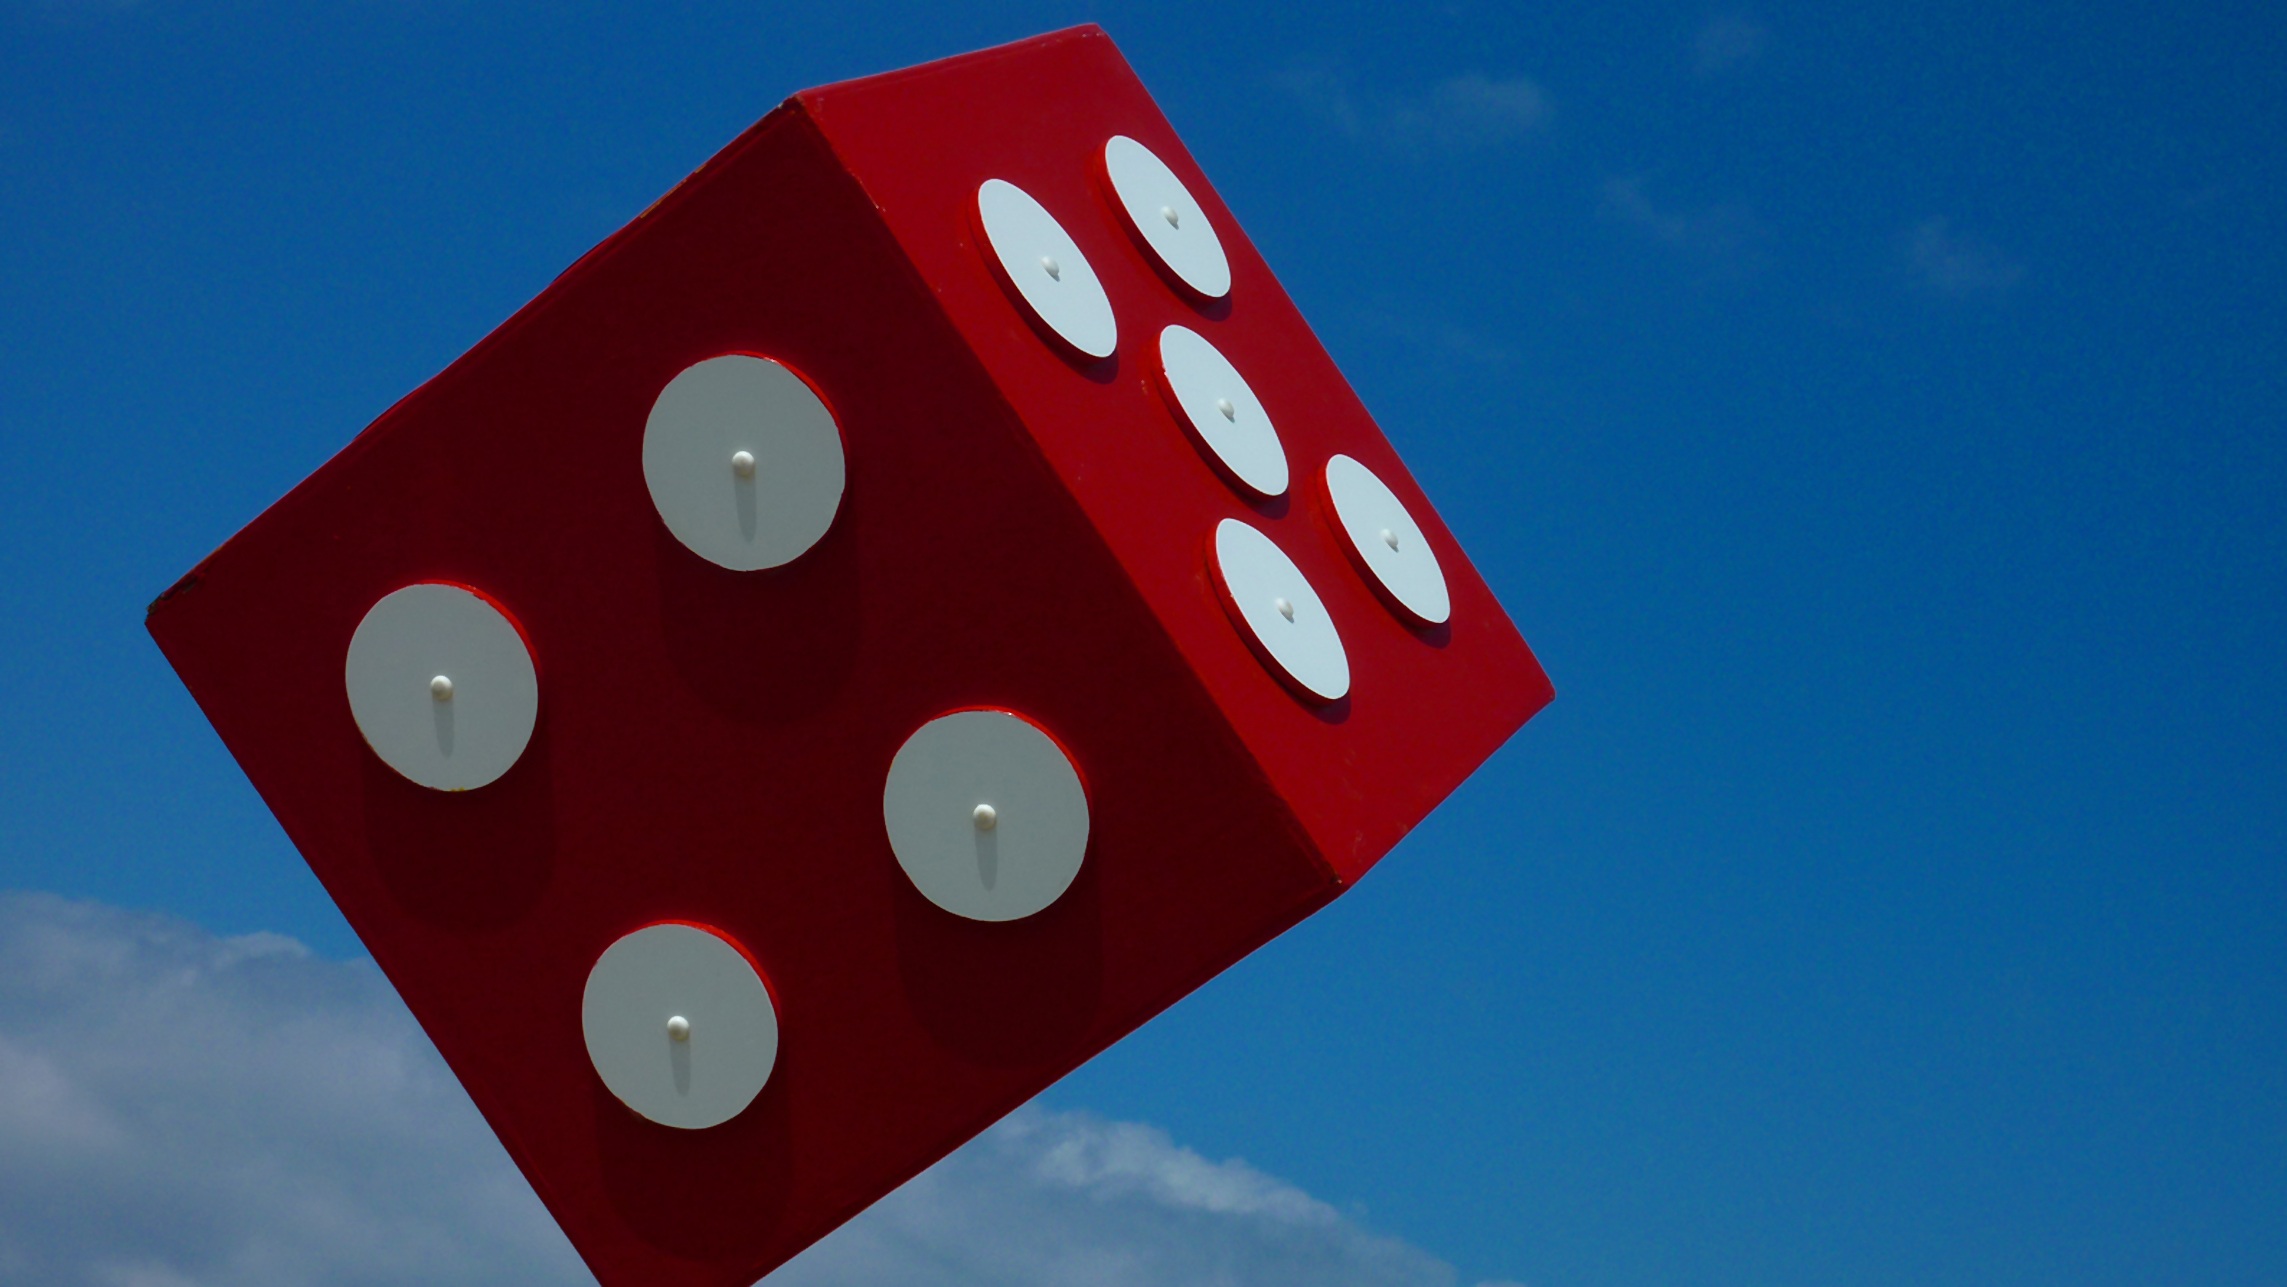
sky, play, number, recreation, sign, line, red, flag, blue, signage, board game, illustration, sports, cube, games, shape, luck, traffic sign, craps, lucky dice, instantaneous speed, atmosphere of earth, indoor games and sports, community game, god does not play dice